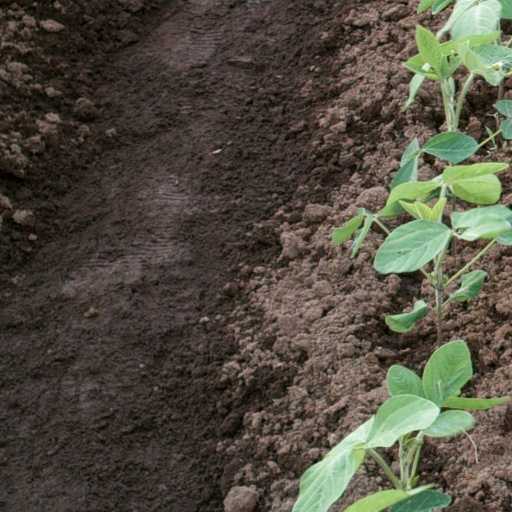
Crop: soybean